Art of Myanmar

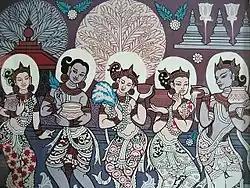
Bagan-style painting of Thingyan in Bagan

Art of Myanmar refers to visual art created in Myanmar (Burma). Ancient Burmese art was influenced by India and China, and was often religious in nature, ranging from Hindu sculptures in the Thaton Kingdom to Theravada Buddhist images in the Sri Ksetra Kingdom. The Bagan period saw significant developments in many art forms from wall paintings and sculptures to stucco and wood carving. After a dearth of surviving art between the 14th and 16th century, artists created paintings and sculptures that reflect the Burmese culture. Burmese artists have been subjected to government interference and censorship, hindering the development of art in Myanmar. Burmese art reflects the central Buddhist elements including the mudra, Jataka tales, the pagoda, and Bodhisattva. Throughout Burmese history, religious art or the royal court were the source virtually all of Myanmar's visual arts.